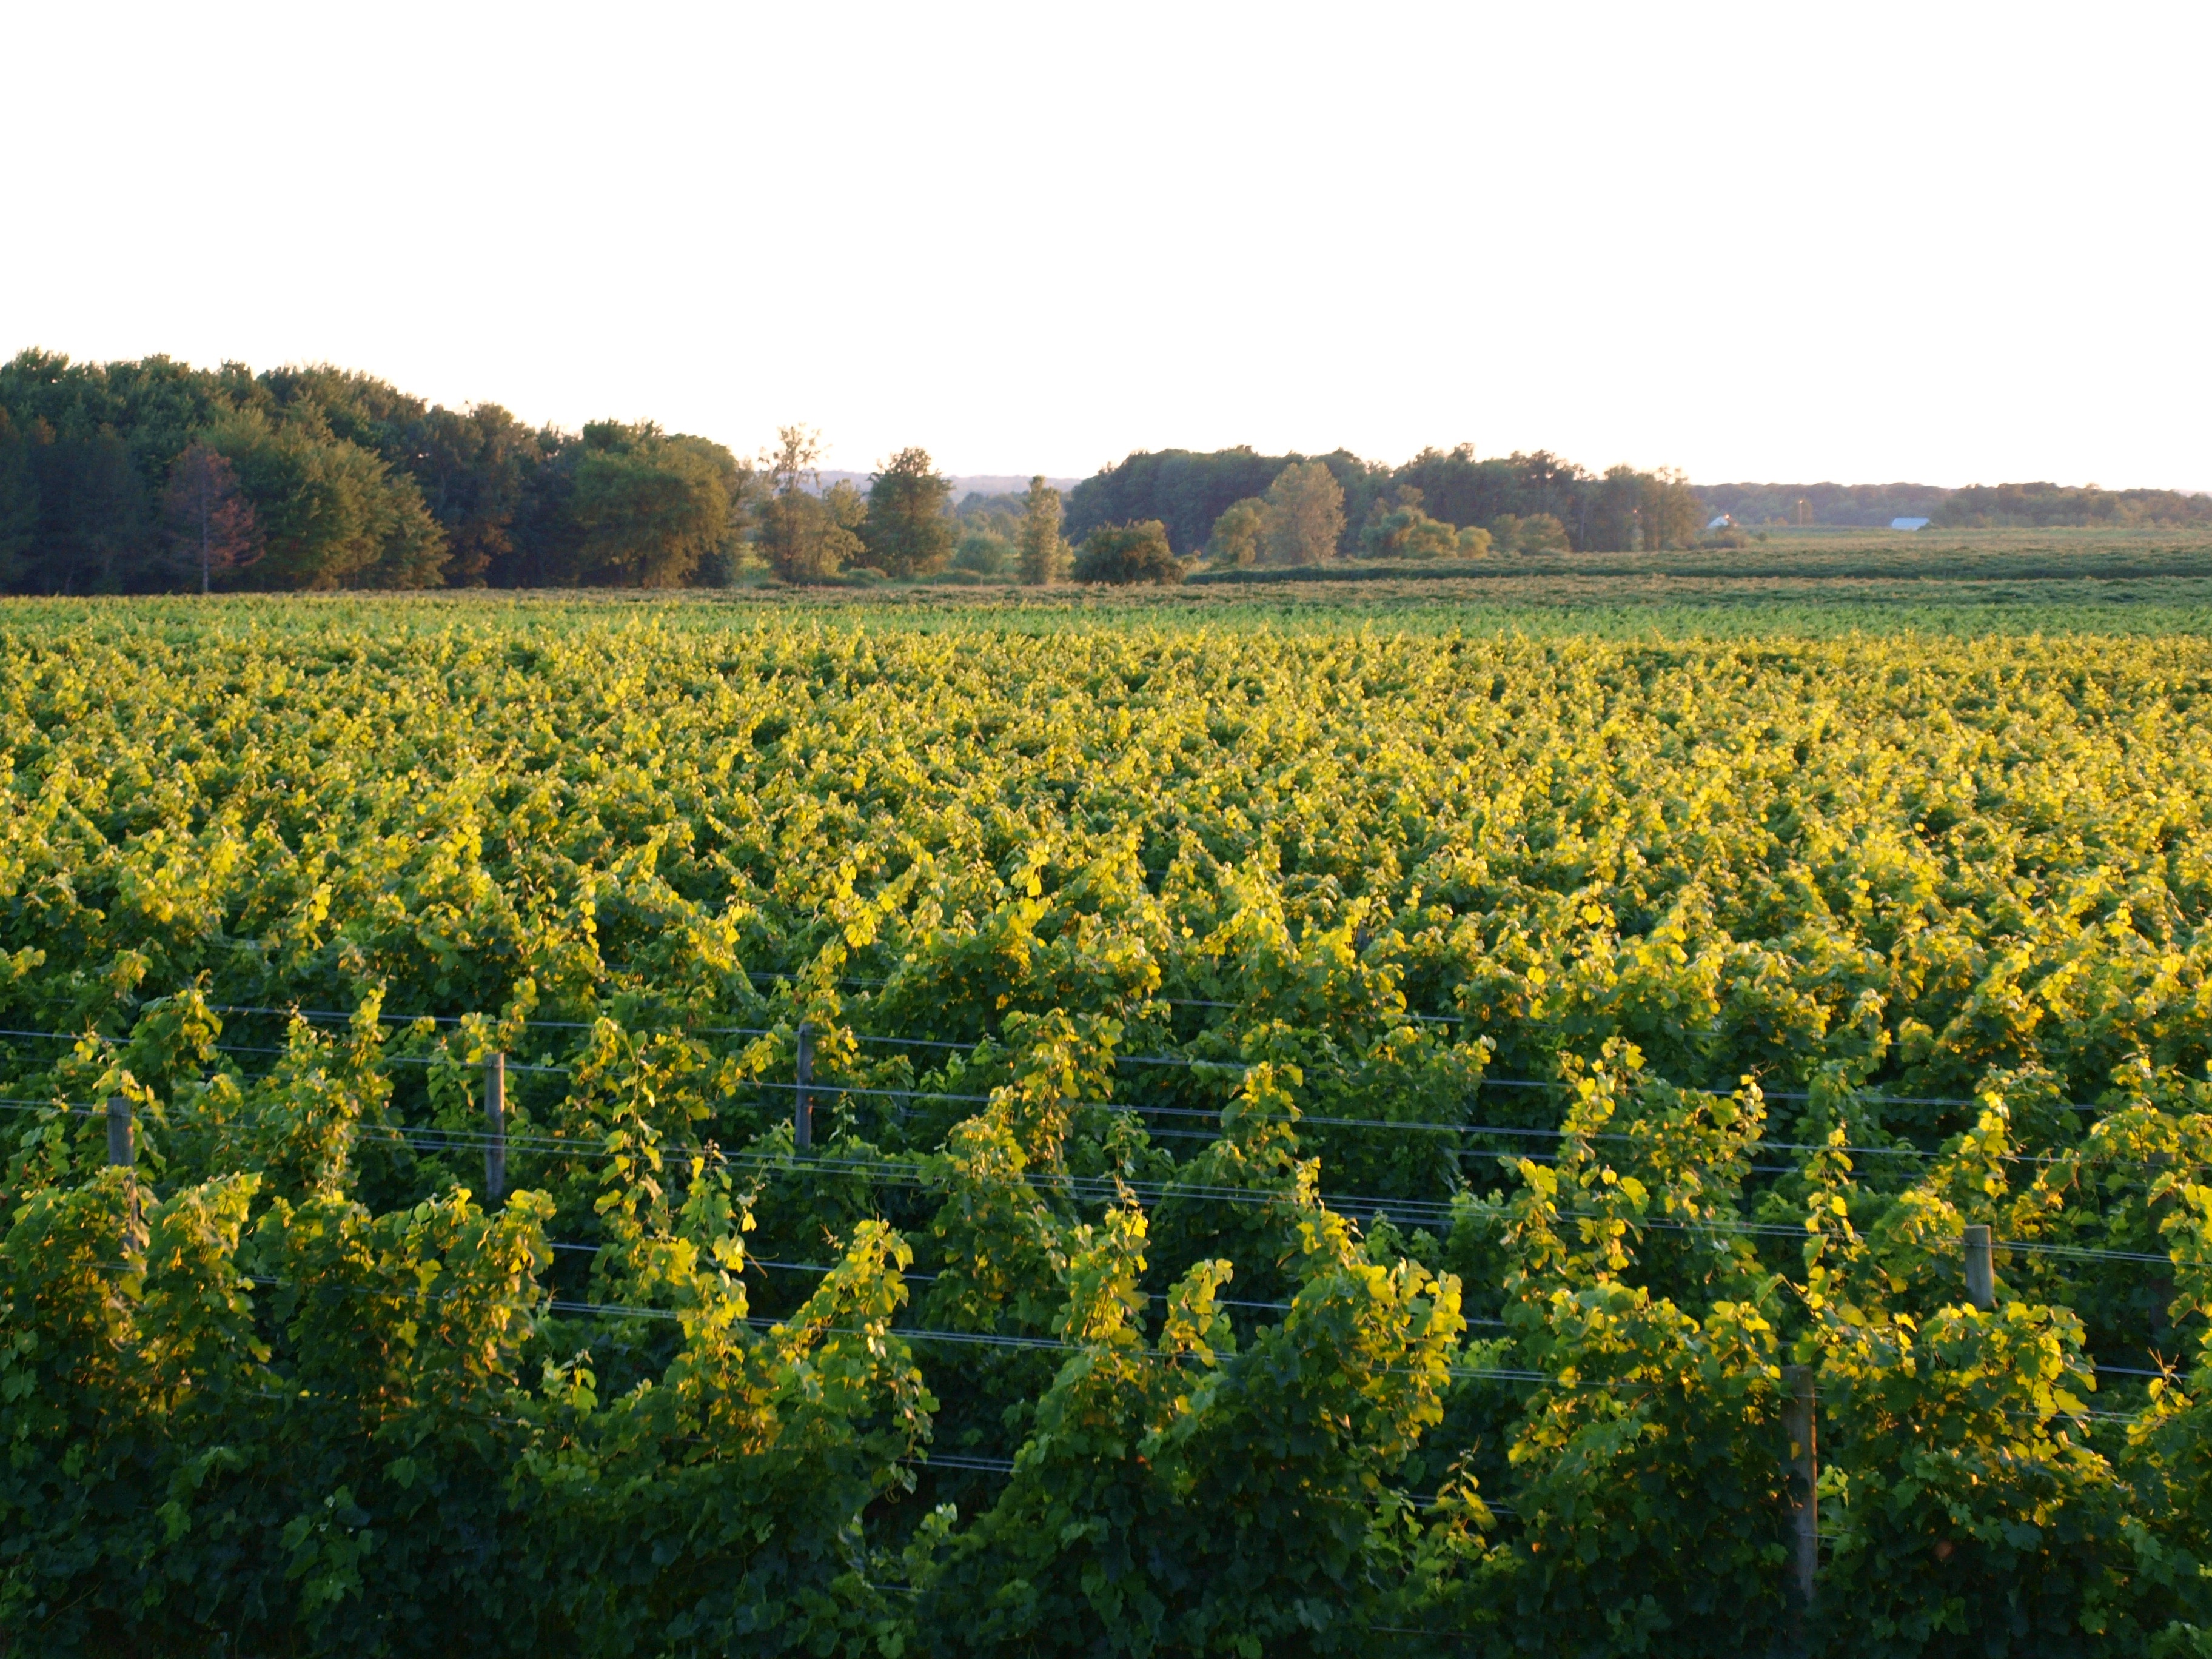
landscape, plant, grape, vine, vineyard, wine, field, farm, meadow, prairie, countryside, flower, country, rural, food, green, harvest, produce, vegetable, crop, agriculture, rapeseed, grapevine, shrub, grapes, canola, ecosystem, winery, brassica, flowering plant, daisy family, grass family, land plant, mustard plant